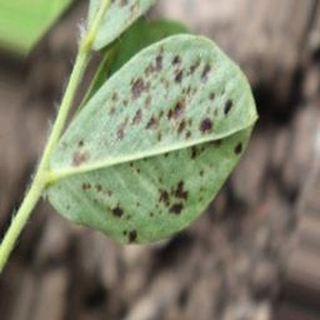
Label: groundnut_rust